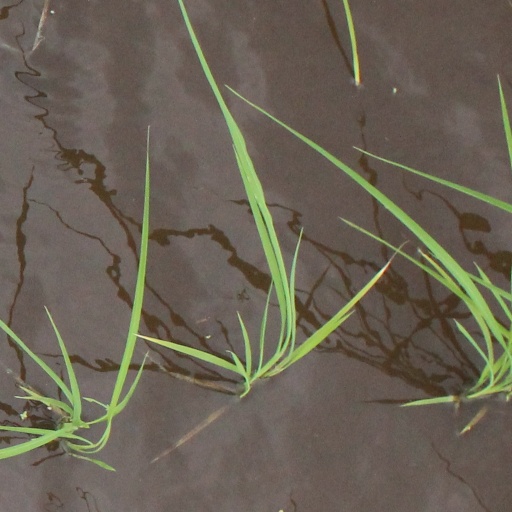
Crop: rice